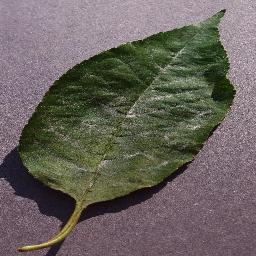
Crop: cherry
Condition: (including_sour)_powdery_mildew